Toledot

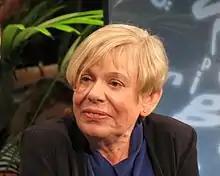
Armstrong

James Kugel wrote that Gunkel's concept of the etiological tale led 20th century scholars to understand the stories of the rivalry of Jacob and Esau in Genesis 25:19–26, Genesis 25:29–34, and Genesis 27 to explain something about the national character (or national stereotype) of Israel and Edom at the time of the stories’ composition, a kind of projection of later reality back to the "time of the founders." In this etiological reading, that Esau and Jacob were twins explained the close connection between Edom and Israel, their similar dialects, and cultural and kinship ties, while the competition between Esau and Jacob explained the off-and-on enmity between Edom and Israel in the Biblical period. Kugel reported that some biblical scholars saw an analogue in Israelite history: Esau's descendants, the Edomites, had been a sovereign nation while the future Israel was still in formation (see Genesis 36:31), making Edom the "older brother" of Israel. But then, in the 10th century BCE, David unified Israel and conquered Edom (see 2 Samuel 8:13–14; 1 Kings 11:15–16; and 1 Chronicles 18:12–13), and that is why the oracle Genesis 25:23 gave Rebekah during her pregnancy said that "the older will end up serving the younger." Kugel reported that scholars thus view the stories of the young Jacob and Esau as created to reflect a political reality that came about in the time of David, indicating that these narratives were first composed in the early 10th century BCE, before the Edomites succeeded in throwing off their Israelite overlords, at that time when Israel might feel "like a little kid who had ended up with a prize that was not legitimately his." When Edom regained its independence, the stolen blessing story underwent a change (or perhaps was created out of whole cloth to reflect Edom's resurgence). For while Israel still dominated Edom, the story ought to have ended with Isaac's blessing of Jacob in Genesis 27:28. But Isaac's blessing of Esau in Genesis 27:40, "By your sword you will live, and you will indeed serve your brother; but then it will happen that you will break loose and throw his yoke from off your neck," reflects a reformulation (or perhaps new creation) of the story in the light of the new reality that developed half a century later.